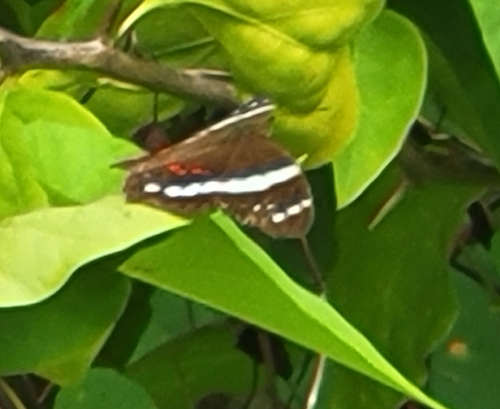
Scientific name: Anartia fatima
Common name: Banded peacock
Family: Nymphalidae
Order: Lepidoptera
Pollinator type: Primary pollinator
Habitat: Open areas and gardens
Geographic range: South America
Conservation status: Least Concern